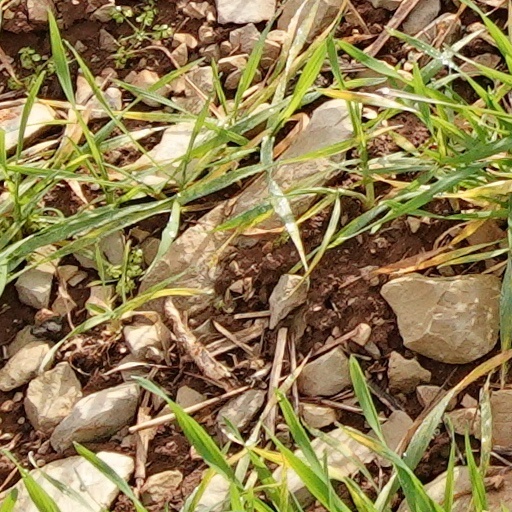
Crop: wheat